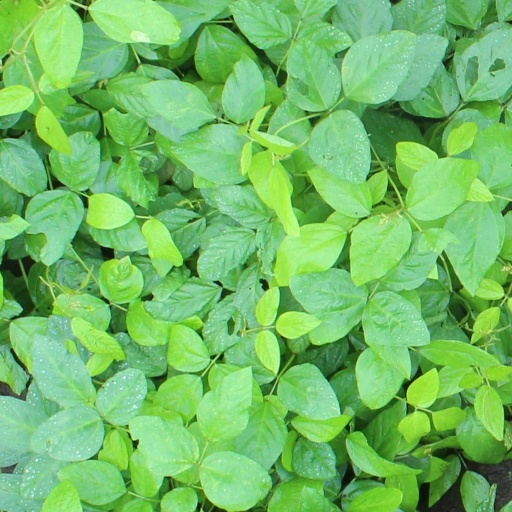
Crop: soybean